Savins

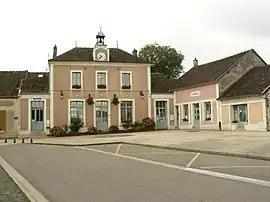
The town hall in Savins

Savins is a commune in the Seine-et-Marne department in the Île-de-France region in north-central France.